Navy Midshipmen football

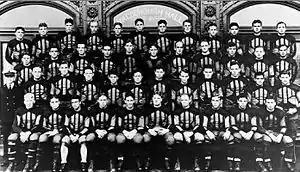
The team that won the 1926 national championship

Three undefeated teams with nearly identical records would cause a stir among fans and pollsters today, but this was the case when Navy earned its lone national championship in 1926, as the Midshipmen shared the honor with Stanford and Alabama. A 7–7 tie between Alabama and Stanford in the 1926 Rose Bowl gave Stanford a 10–0–1 mark, while the Crimson Tide and the Mids each had identical 9–0–1 records.